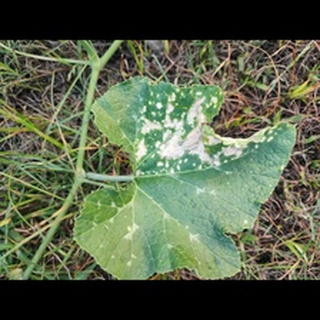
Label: pumpkin_powdery_mildew